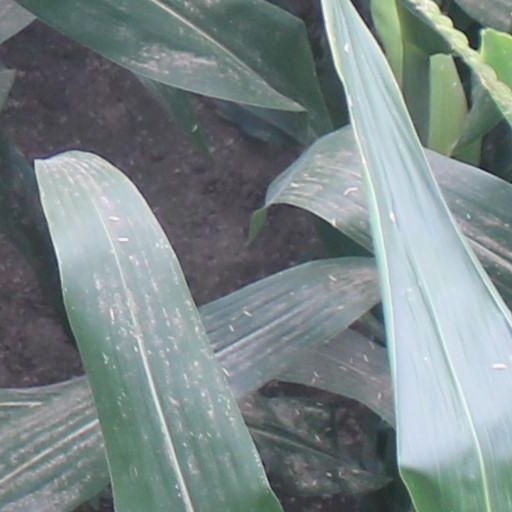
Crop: maize; corn